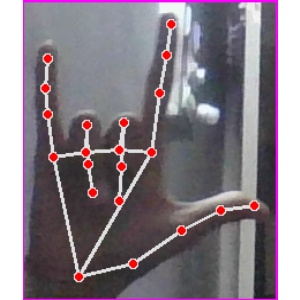
अक्षर: व